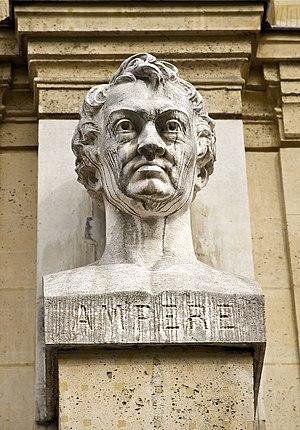
Buste d'André-Marie Ampère, façade du lycée Voltaire, Paris.
L’ampère est l'unité de mesure du Système international d'unités de l'intensité du courant électrique.